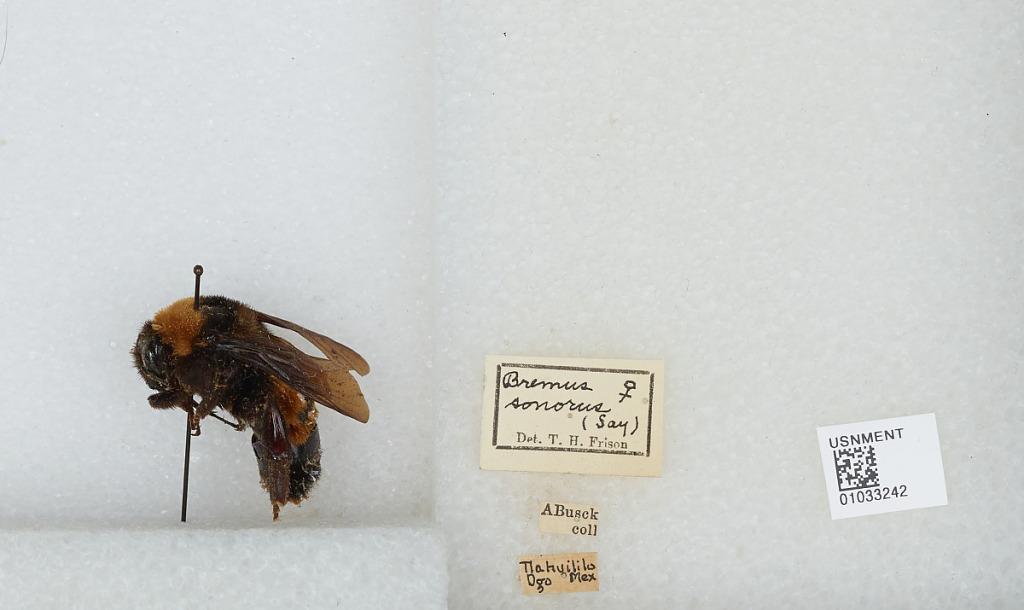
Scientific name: Bombus (Fervidobombus) sonorus Say
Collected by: A. Busck
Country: Mexico
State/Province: Durango
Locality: Tlahualilo
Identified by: Frison, T. H.